Aristotle (children's book)

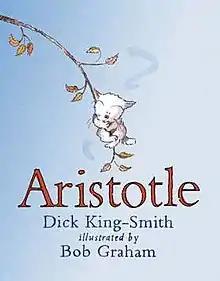
First edition cover

Aristotle is a 2003 English-language children's book written by Dick King-Smith and illustrated by Bob Graham, published in 2003. The story concerns Aristotle the kitten, who depends on his nine lives and the magical powers of his owner (a friendly witch) in order to emerge safely from various adventures. Shortly after it was recommended to them by Joe Harper, it was shortlisted for a Blue Peter Book Award.